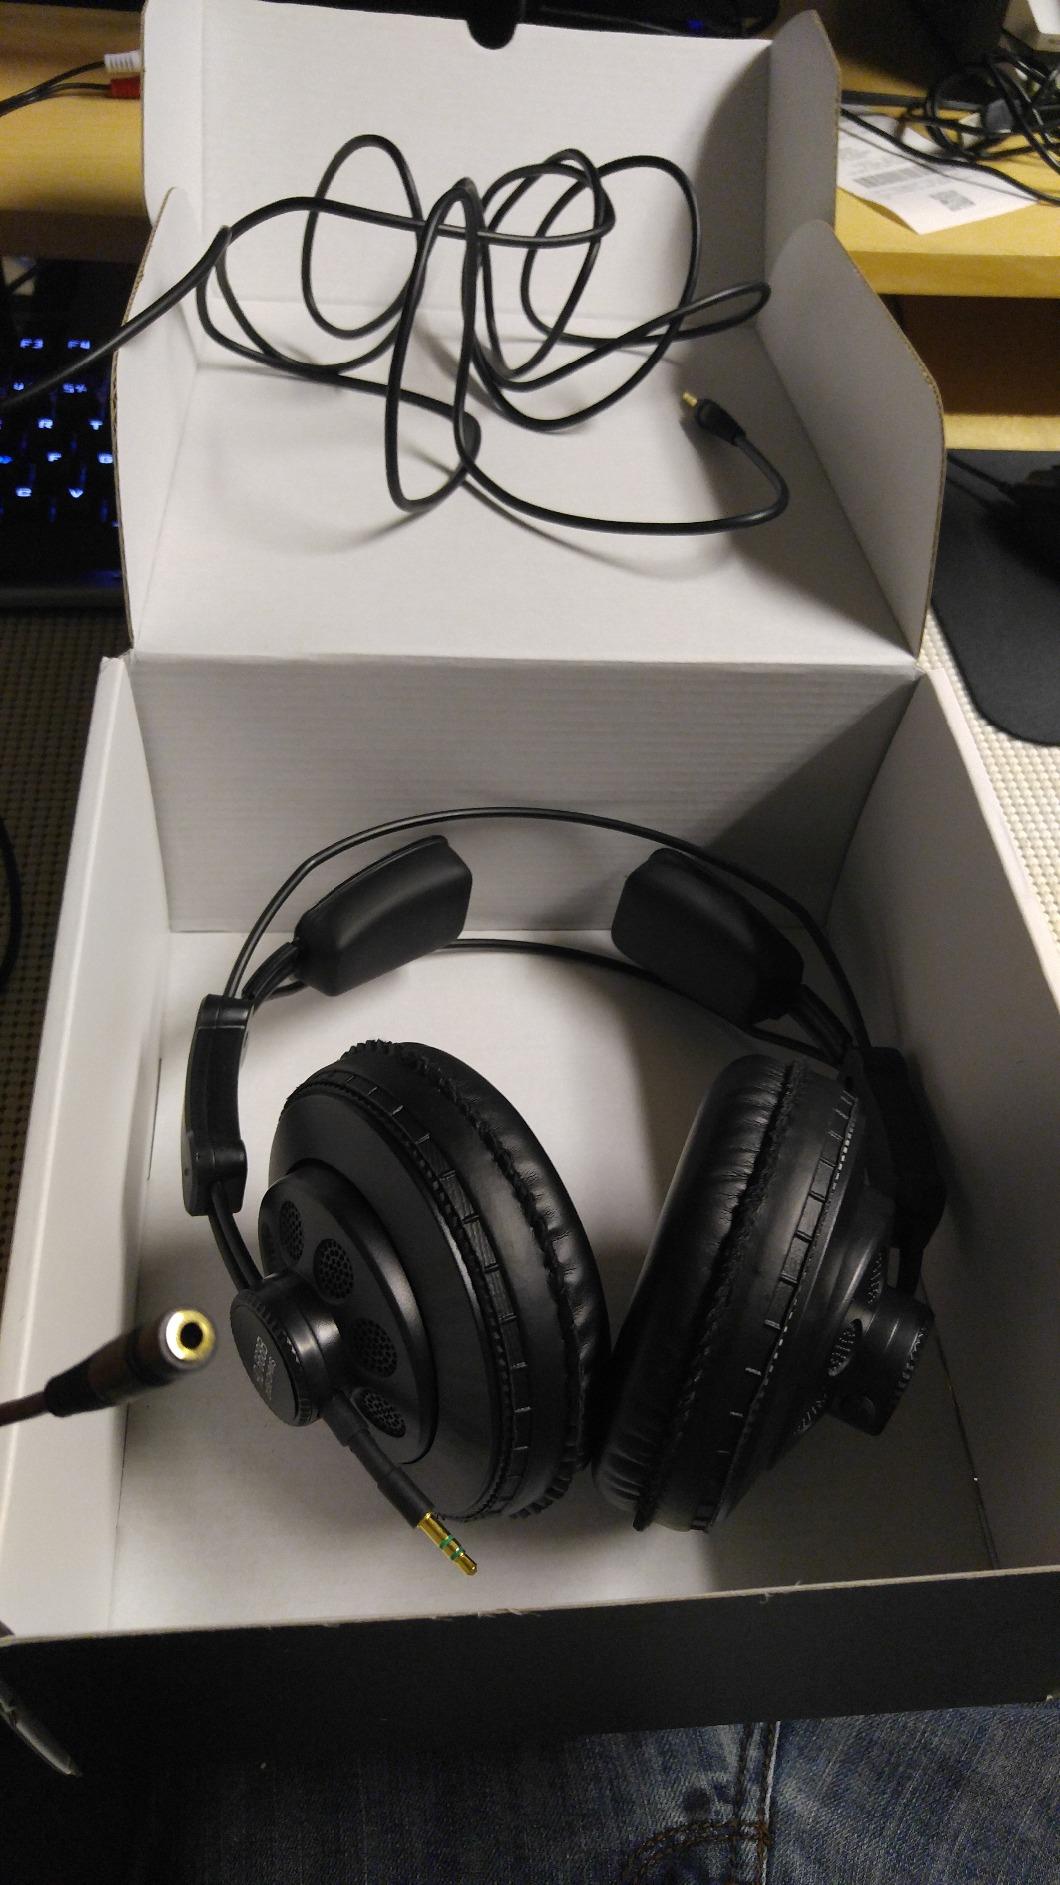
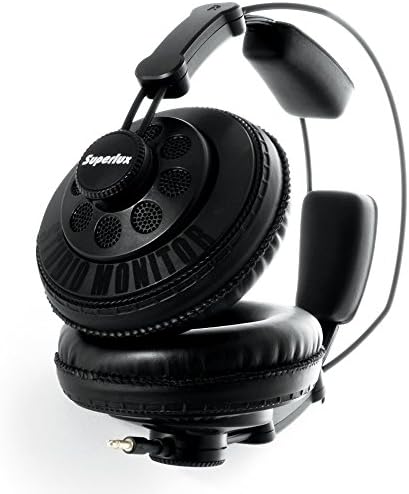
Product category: headphones
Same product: yes